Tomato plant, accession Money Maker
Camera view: horizontal (90 deg, fisheye); turntable rotation: 90 degrees
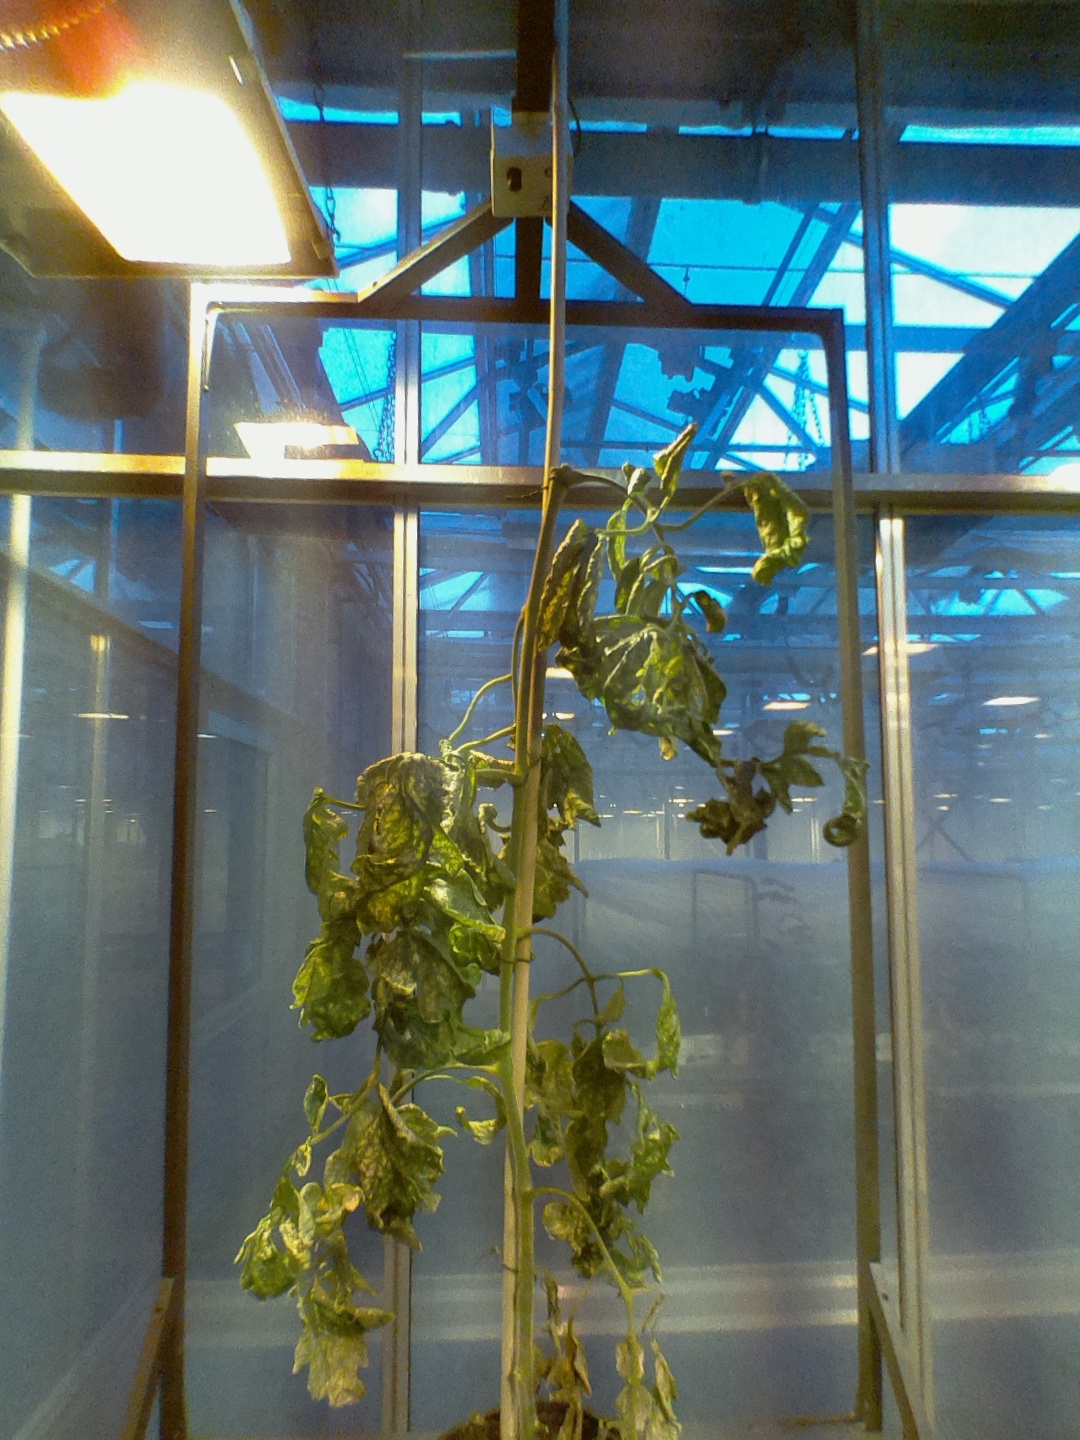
BBCH growth stage 52: 2 inflorescences visible